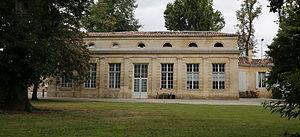
Demeure, l'orangerie
Cet article recense les monuments historiques de l'arrondissement de Bordeaux, dans le département de la Gironde, en France.
Pessac est une commune du Sud-Ouest de la France, située en région Nouvelle-Aquitaine, dans le département de la Gironde.